Auricherland

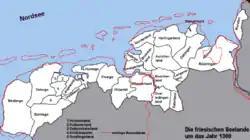
The Frisian coastal lands around 1300

The Auricherland was an historic region, in central East Frisia, which covered a large area around the town of Aurich in north Germany.